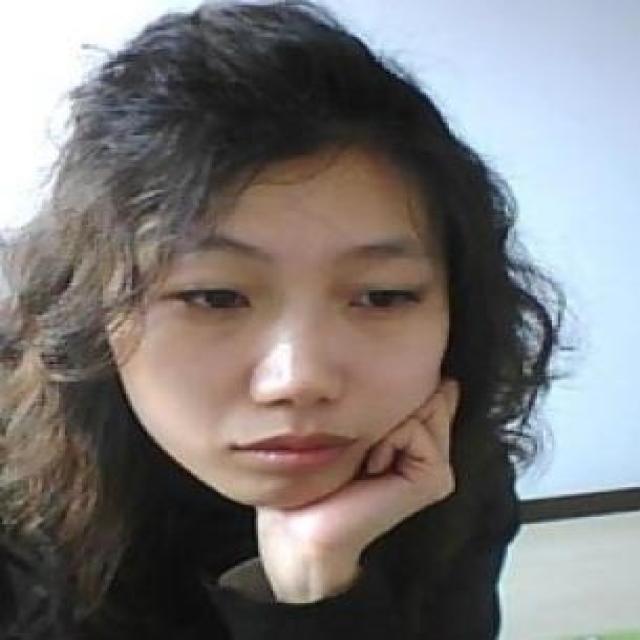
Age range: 21-44